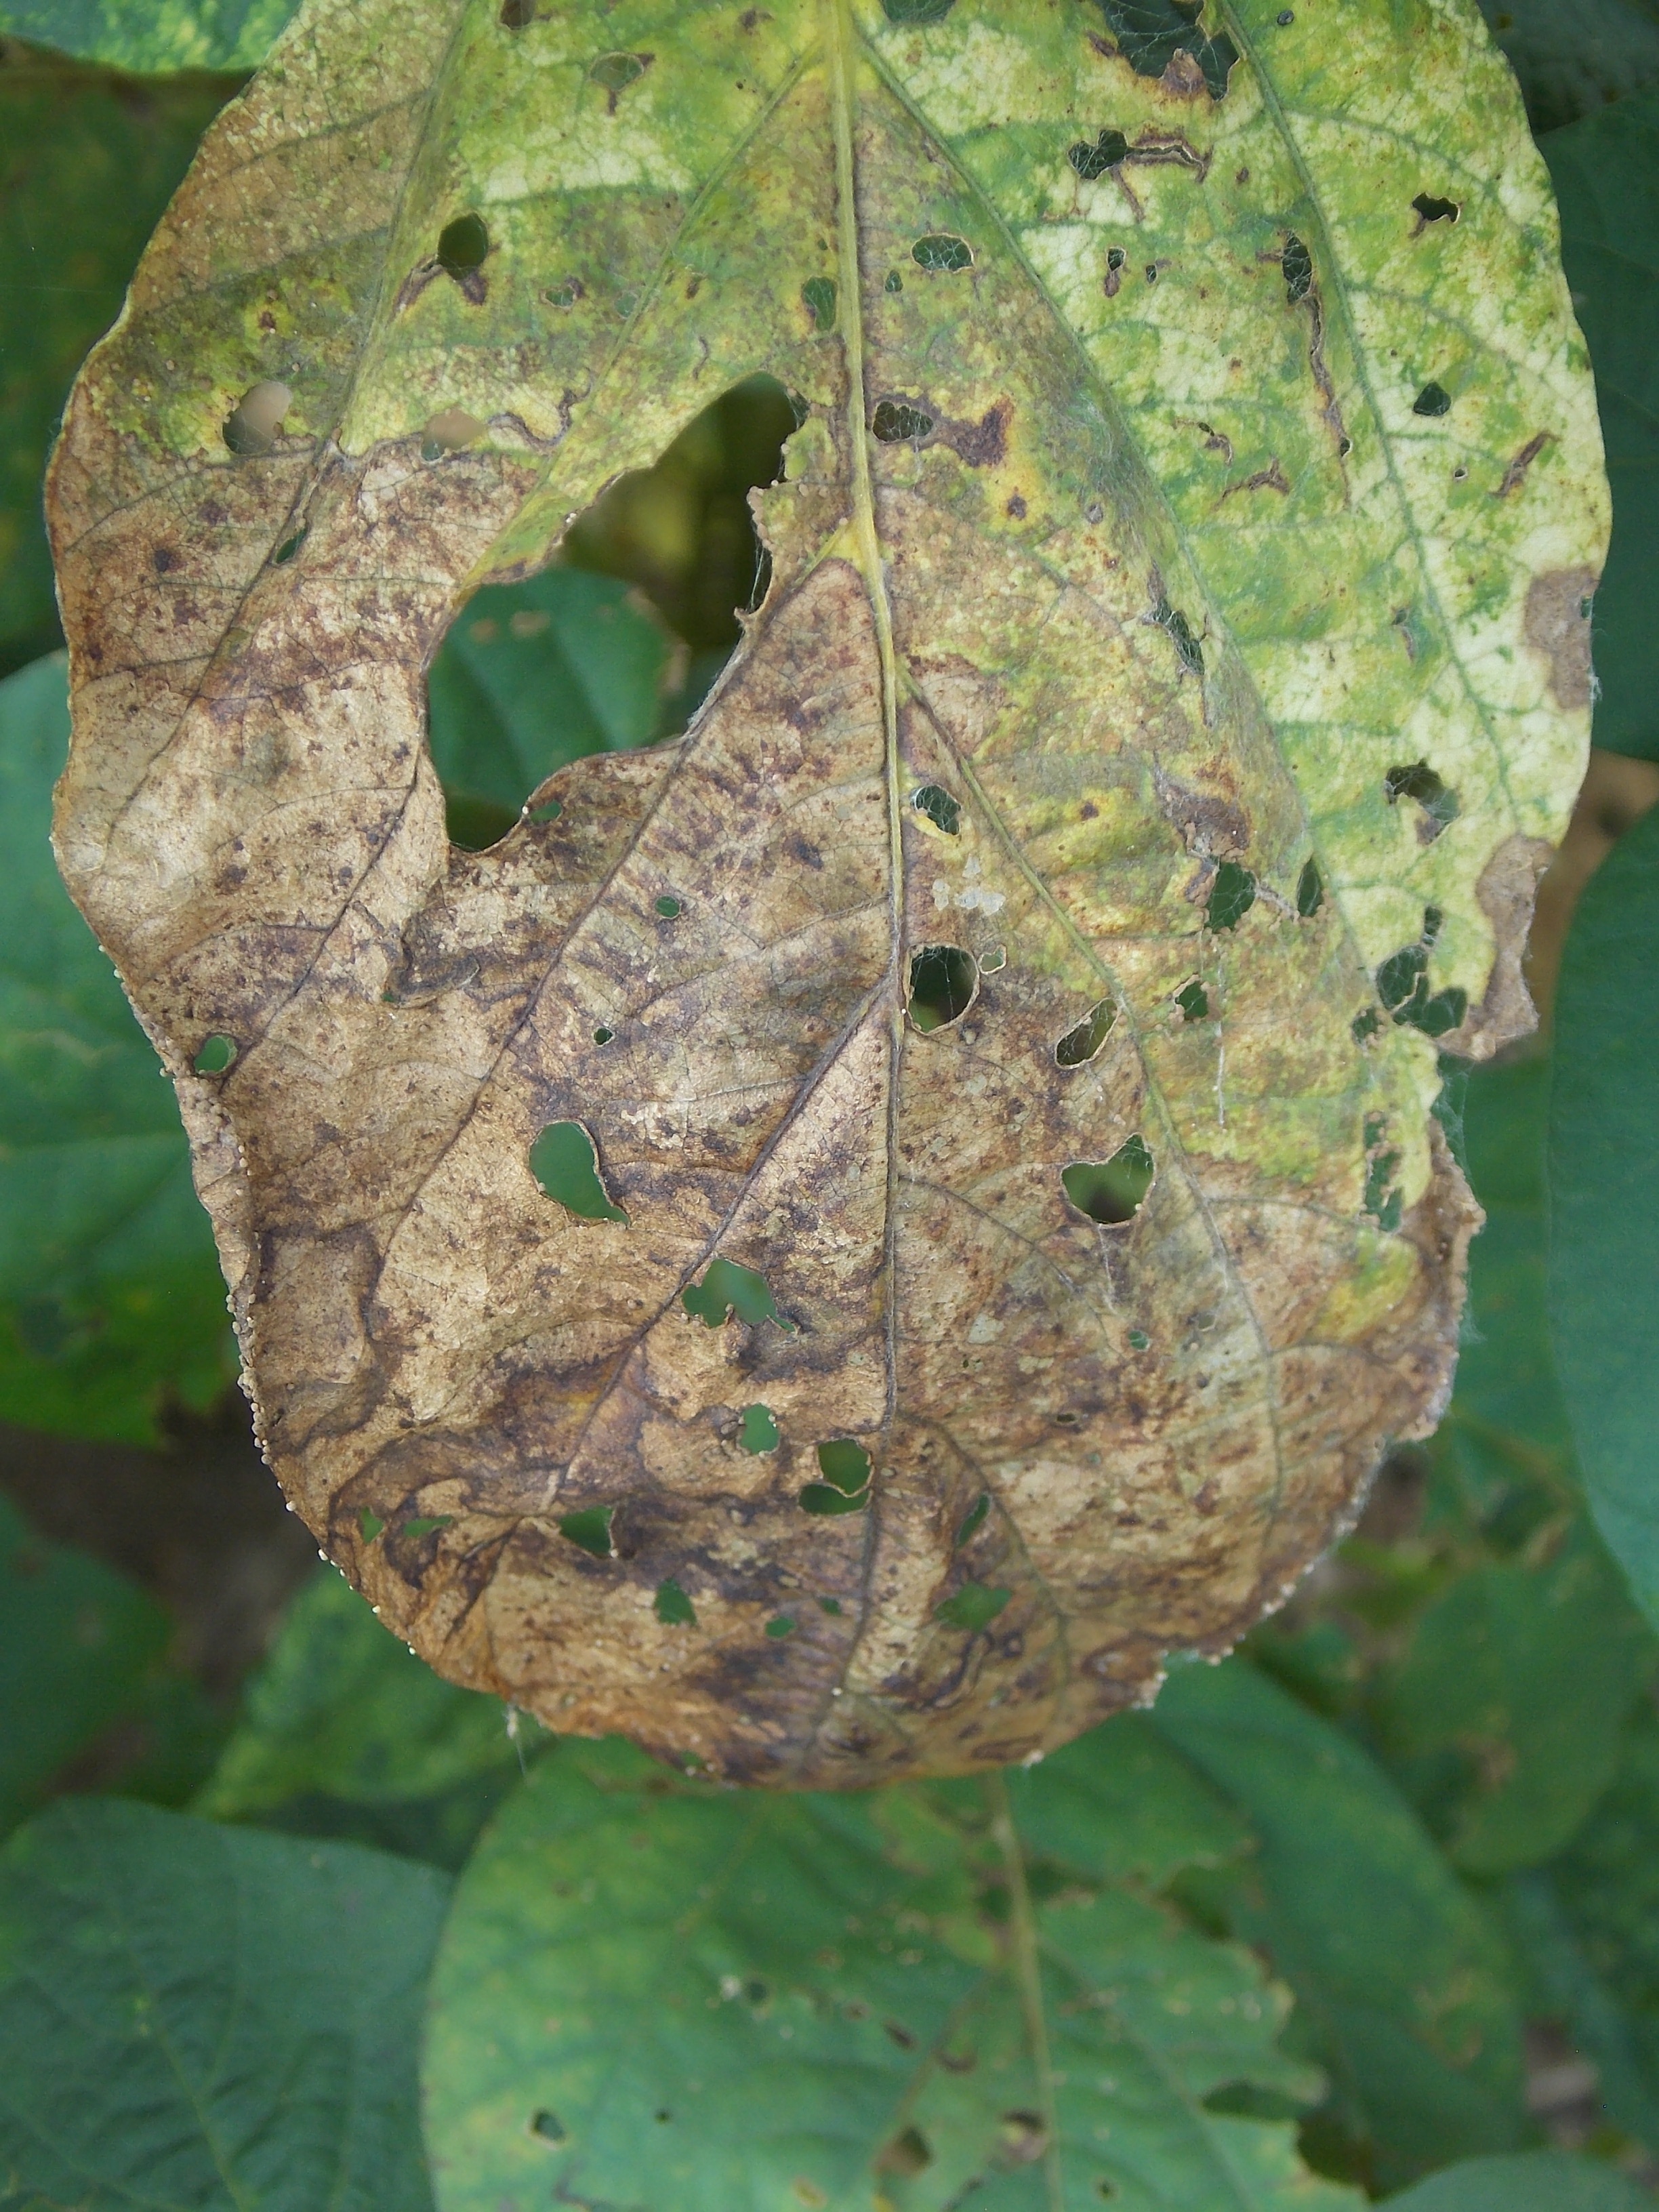
Label: Disease